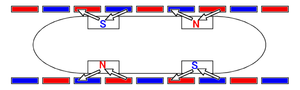
La ligne Shinkansen Chūō est une ligne ferroviaire en construction au Japon entre Tokyo et Osaka-Kōbe via Nagoya et destinée à accueillir des trains maglev. À l'heure actuelle, seule une portion de la ligne existe, dans la préfecture de Yamanashi, où elle sert de piste d'essai pour les trains à sustentation magnétique.